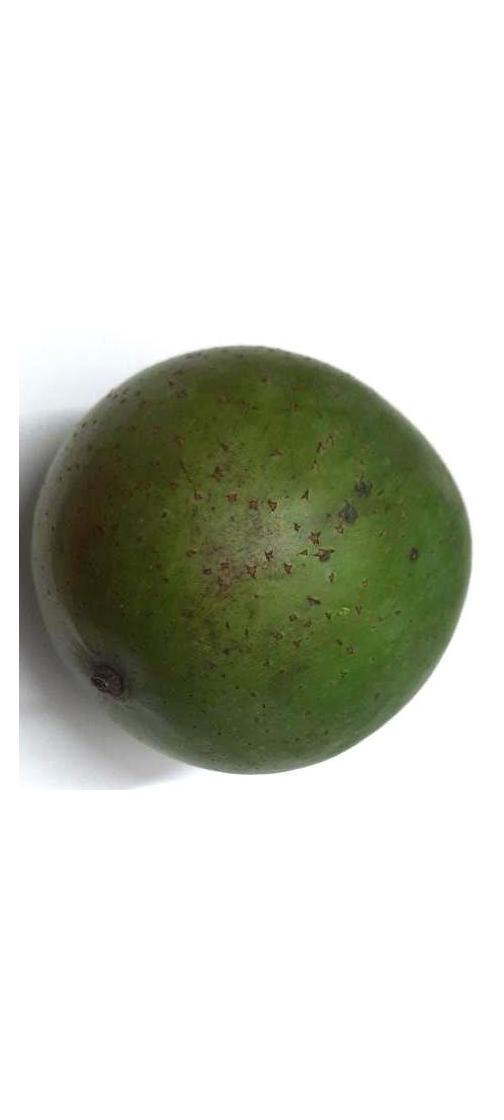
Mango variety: Ashshina Zhinuk